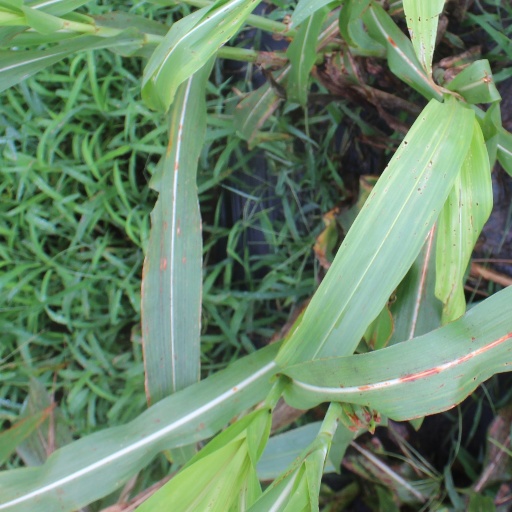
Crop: sorghum